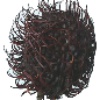
Label: rambutan